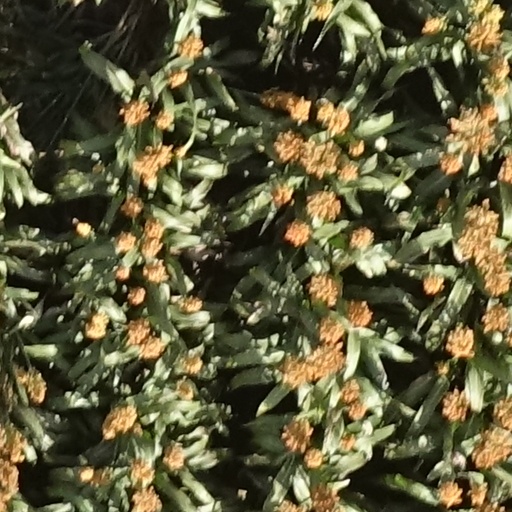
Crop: sorghum